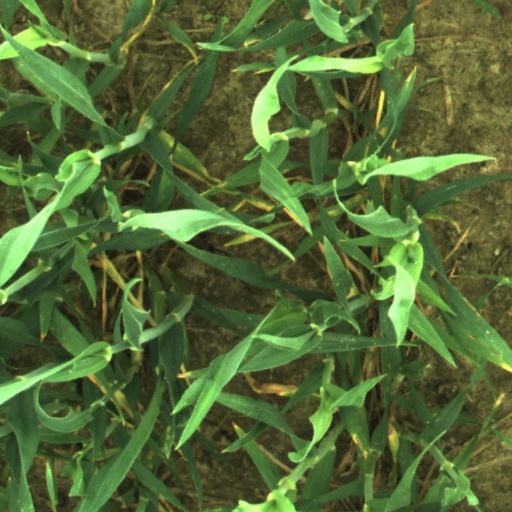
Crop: wheat